An Infinity of Mirrors

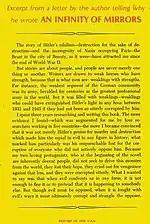
Back cover of the 1964 first edition with an explanation by Condon of why he wrote the book

Condon's impetus for writing "An Infinity of Mirrors" is laid out in an excerpt from a letter from him that takes up the entire back dust cover of the first American edition. In it, he writes: